Vermont Square, Los Angeles

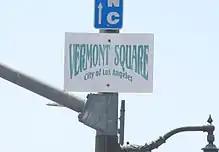
Vermont Square signage, 2017

In December 2000, Vermont Square Park was refurbished at a cost of $20,000. Lights were repaired, trees were trimmed, sandboxes graded and gazebos freshly painted. On April 19, 2002, the Vermont Square Community Garden was dedicated, with Councilperson Jan Perry in attendance. Funded by an $80,000 grant from the S.Mark Taper Foundation, it was the first community garden in South Los Angeles.